Kyūshūkōdai-mae Station

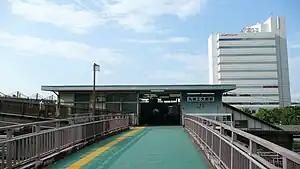
Kyūshūkōdai-mae Station

is a passenger railway station located in Tobata-ku, Kitakyushu, Japan. It is operated by JR Kyushu. Its name means, literally, "In front of Kyushu Institute of Technology."